W. W. Phelps (Mormon)

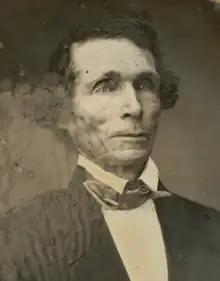
W. W. Phelps, ca. 1850–1860

Phelps was endowed on December 9, 1843 and received his "second anointing" on February 2, 1844, promising him exaltation. He was also made a member of the Council of Fifty and the Nauvoo City Council. In Nauvoo, Phelps spoke out in favor of the destruction of an opposition newspaper, the "Nauvoo Expositor." He believed that the city charter gave the church leaders power to declare the newspaper a nuisance. Shortly afterwards, the press and type were carried into the street and destroyed. After the death of Joseph Smith, Phelps gave the eulogy at his funeral.